Battle of the Chinese Farm

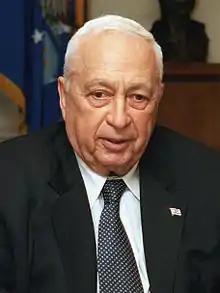
Major General Ariel Sharon, commander of the 143rd Armored Division, photographed here as Prime Minister of Israel.

After receiving his orders late on October 14 from Bar-Lev, Sharon headed to his headquarters to prepare for the operation. His division incorporated Raviv's Brigade, Colonel Amnon Reshef's 14th Armored Brigade, and the 'Haim' Brigade commanded by Colonel Haim Erez. Attached to his division was the 243rd Paratrooper Brigade commanded by Colonel Dani Matt.